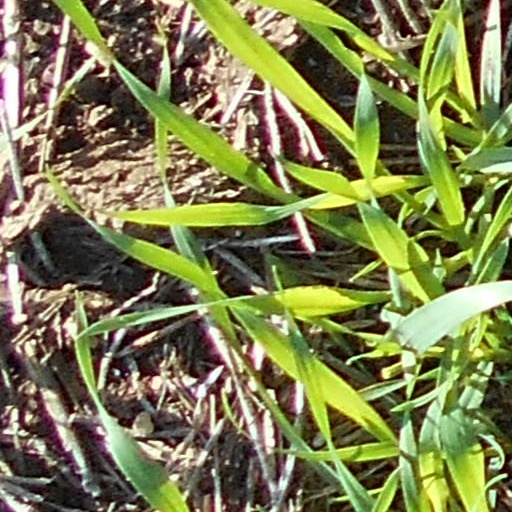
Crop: wheat